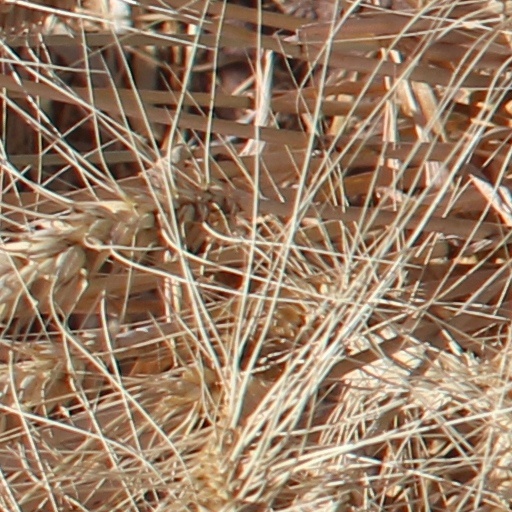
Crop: wheat